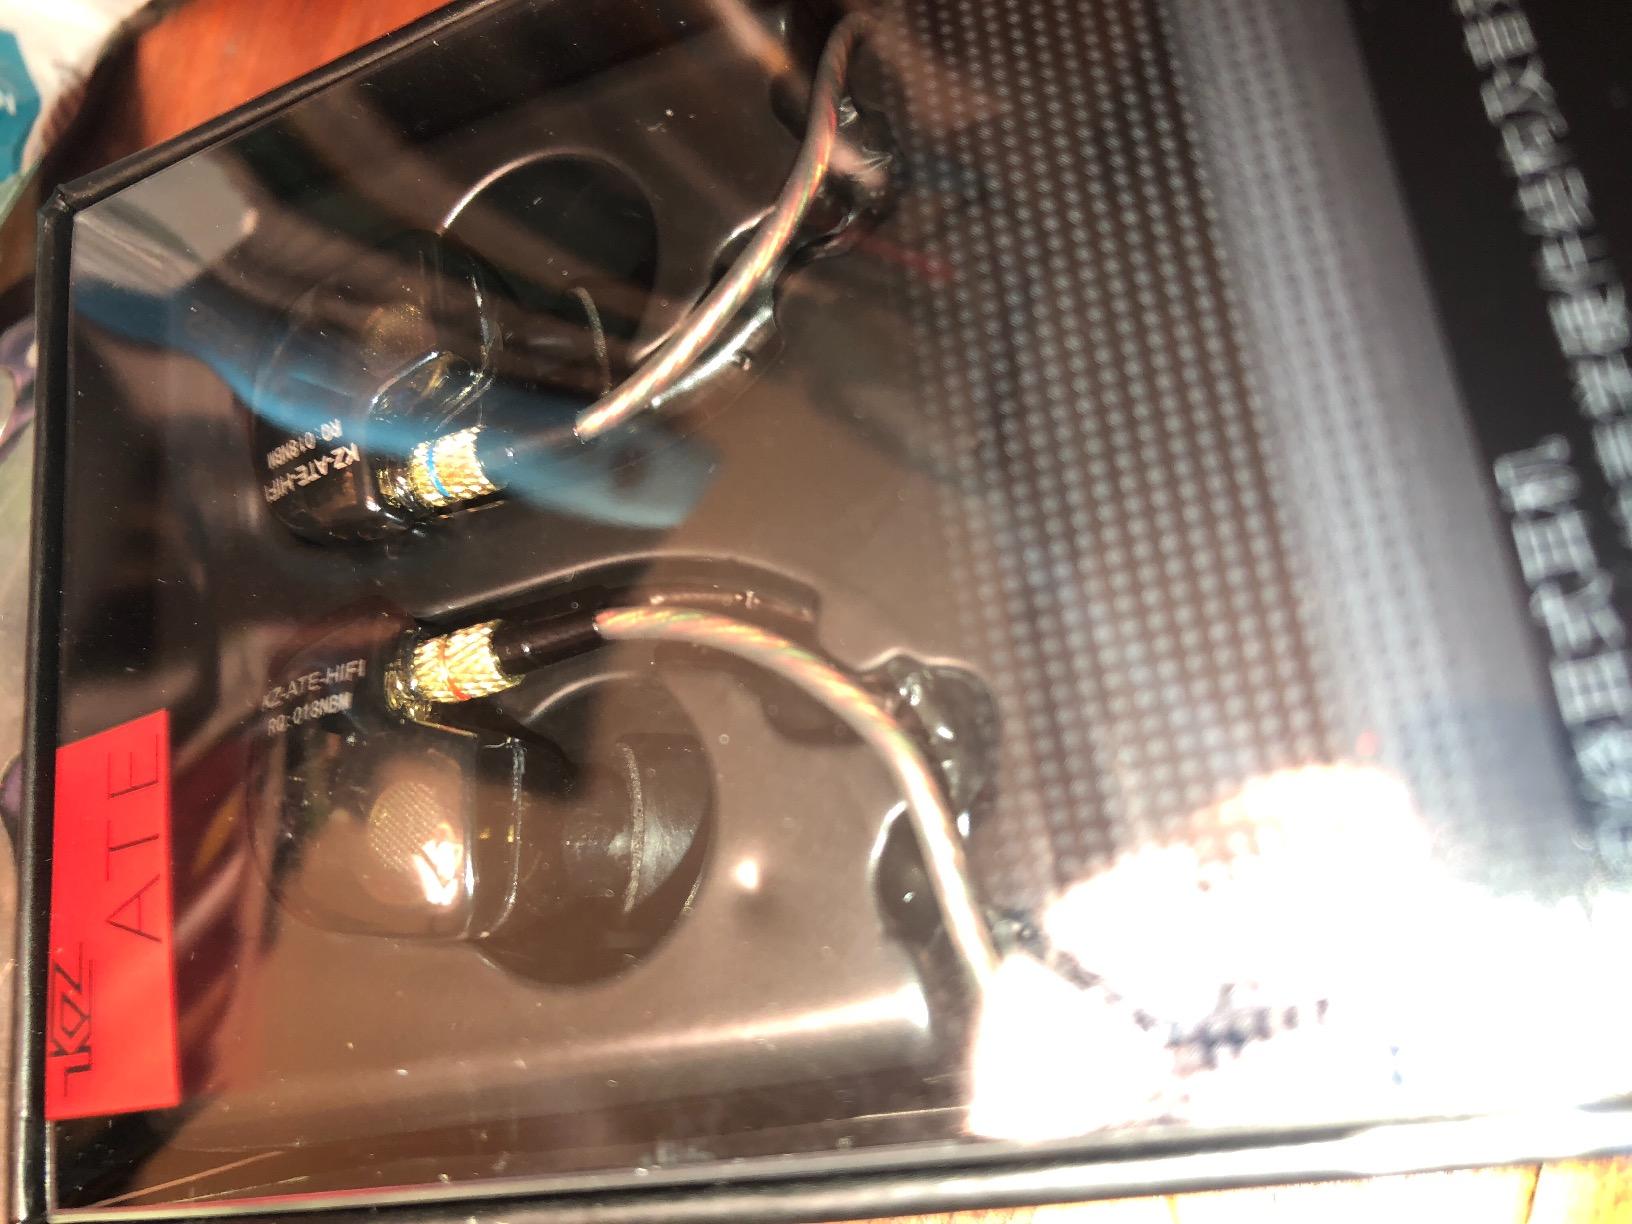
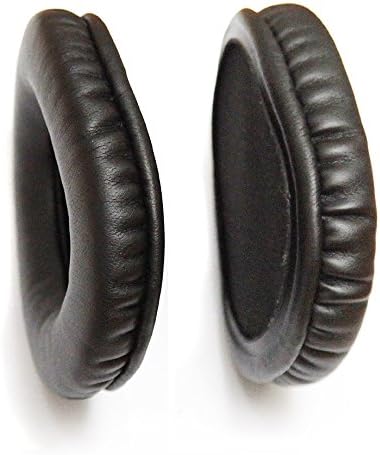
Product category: headphones
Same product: no